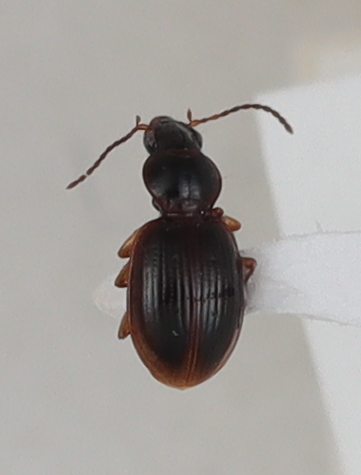
Scientific name: Mecyclothorax discedens
Plot: 4
Trap: E
Collected: 20200901